Tholos (architecture)

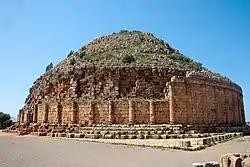
Royal Mausoleum of Mauretania, 1st century AD, with Ionic columns

By far the most famous roofed round Roman building is the Pantheon, Rome. However this sharply differs from other classical "tholoi" in that it is entered though a very large flat temple front with a projecting portico with three rows of columns, while the rest of the exterior is a blank wall without columns or windows, so the circular form is rather obscured from the front until the visitor enters, and sees the enormous circular space.